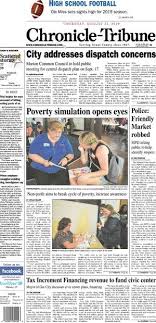
Label: paper